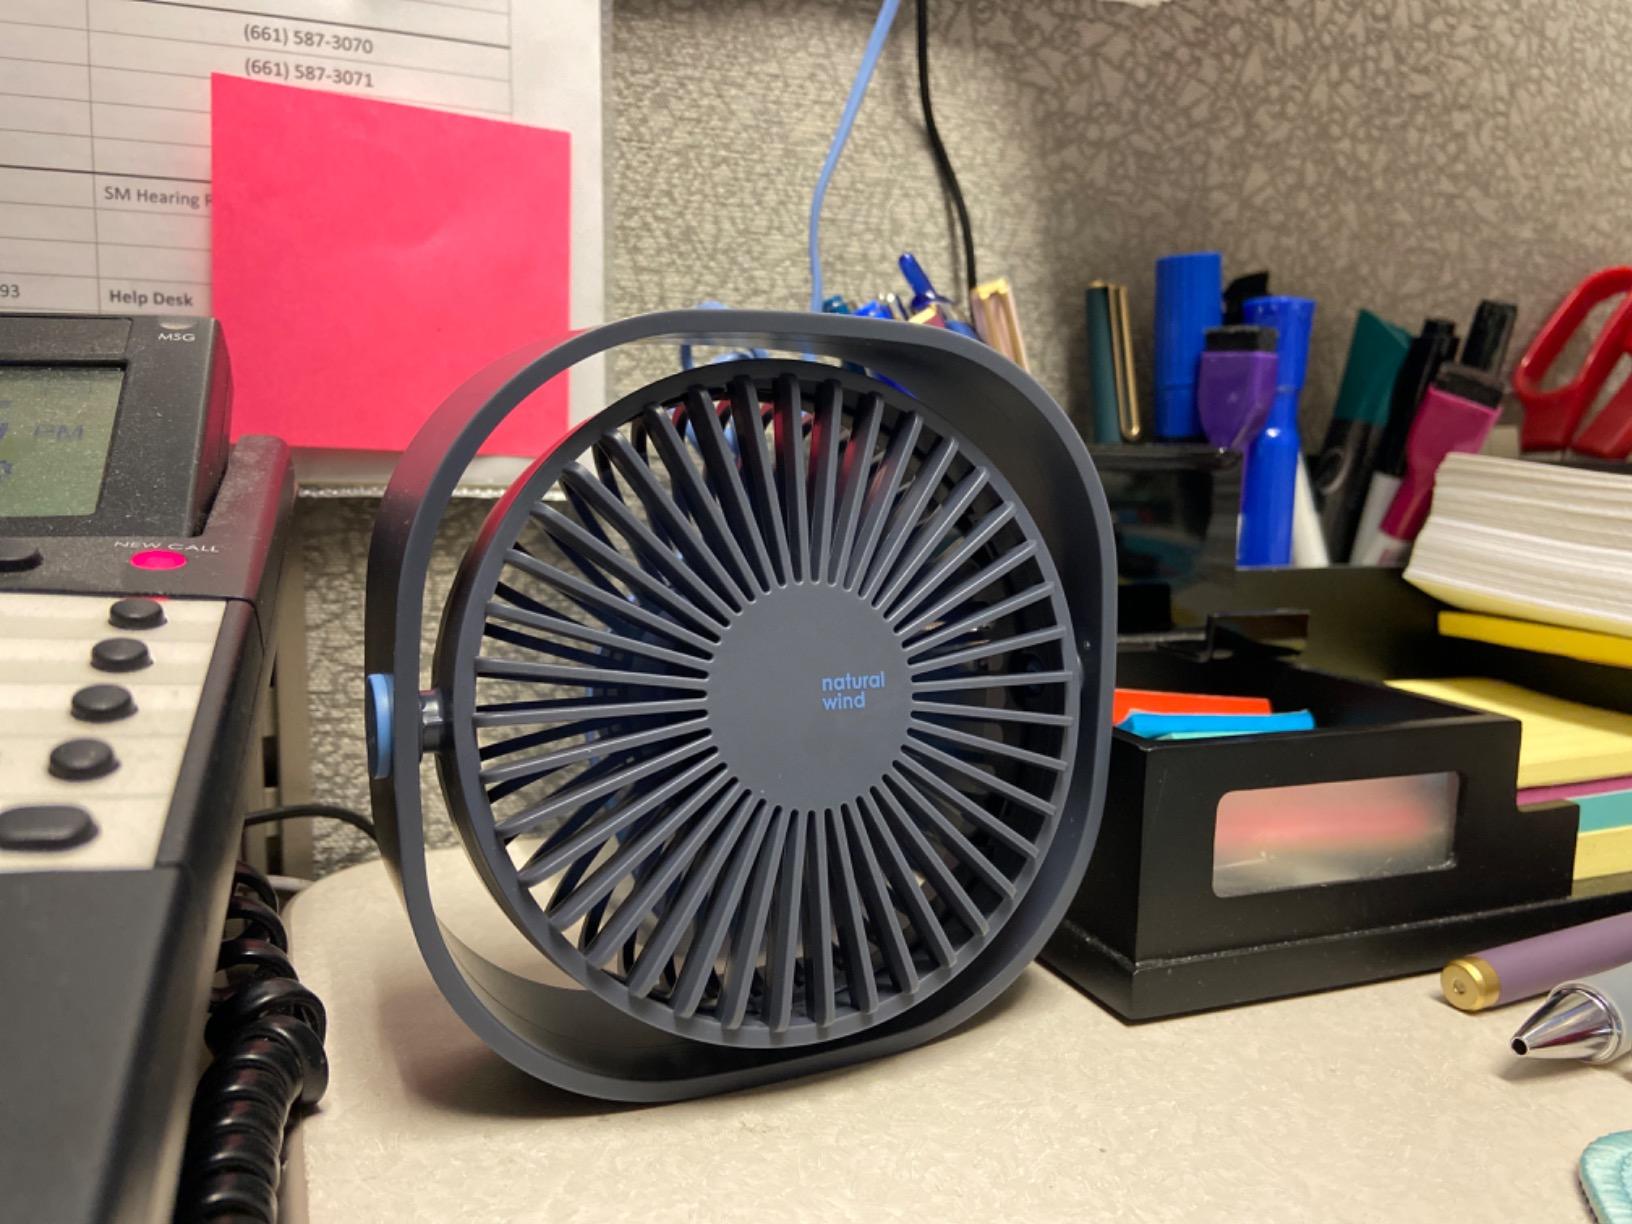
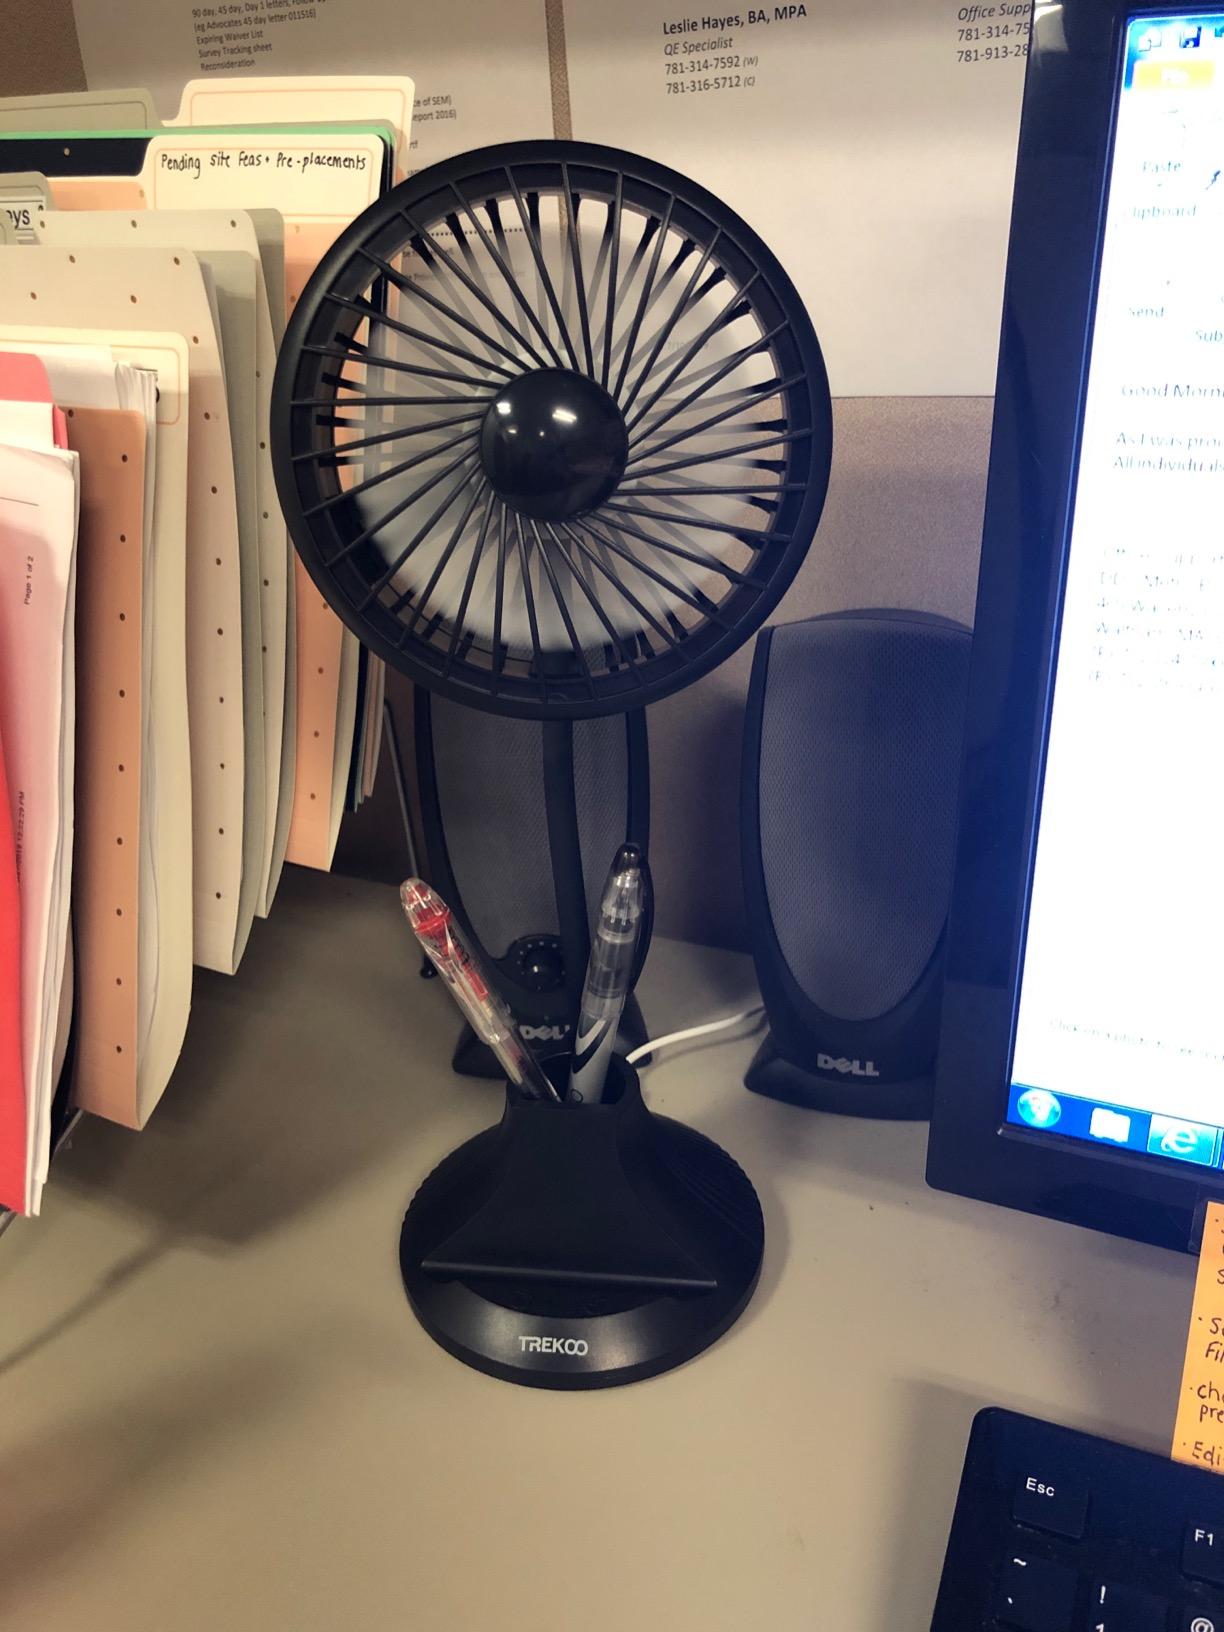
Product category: fan
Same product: no